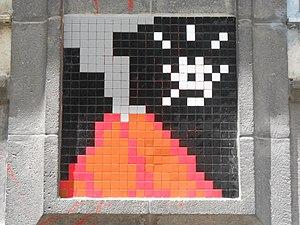
Space Invader, rue d'Assas, Clermont-Ferrand, Auvergne.
Franck Slama, dit Invader, est un artiste de rue et mosaïste français, né en France en 1969. Il installe depuis 1996 une série de Space Invaders, réalisés en mosaïques, sur les murs de grandes métropoles internationales.
Ceci est une liste non exhaustive des voies et places de Clermont-Ferrand.